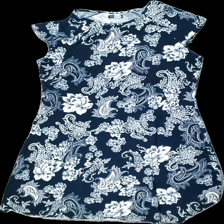
View: front
Type: Dress
Category: Ladies
Brand: Not in the list
Brand text on label: Tuttifrutti
Colors: Blue, White
Material: 100% Polyester
Pattern: Floral print
Cut: Loose
Size: XL
Season: All
Price range: 50-100
Recommended usage: Reuse
Description: Blue dress with floral print